Variegated fairywren

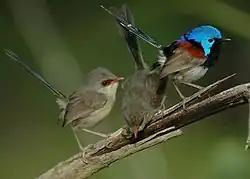
Male and females, Dayboro, SE Queensland

Breeding occurs from spring through to late summer; the nest is generally situated in thick vegetation and less than above the ground. It is a round or domed structure made of loosely woven grasses and spider webs, with an entrance in one side. Two or more broods may be laid in an extended breeding season. A clutch consists of three or four matte white eggs with reddish-brown splotches and spots, measuring . The female incubates the eggs for 14 to 16 days, after which newly hatched nestlings are fed and their fecal sacs removed by all group members for 10–12 days, by which time they are fledged. Parents and helper birds will feed them for around one month. Young birds often remain in the family group as helpers for a year or more before moving to another group, though some move on and breed in the first year. Variegated fairywrens commonly play host to the brood parasite Horsfield's bronze cuckoo and, less commonly, the brush cuckoo and fan-tailed cuckoo.